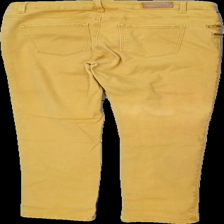
View: back
Type: Jeans
Category: Ladies
Brand: Flash
Colors: Yellow
Material: 100% bomull
Pattern: Logo print
Cut: Tight
Size: 40
Season: All
Stains: Minor
Damage: nopprigt
Damage location: middle center
Damage 2: smutsigt
Damage 2 location: middle right
Price range: <50
Recommended usage: Export
Description: gula jeans